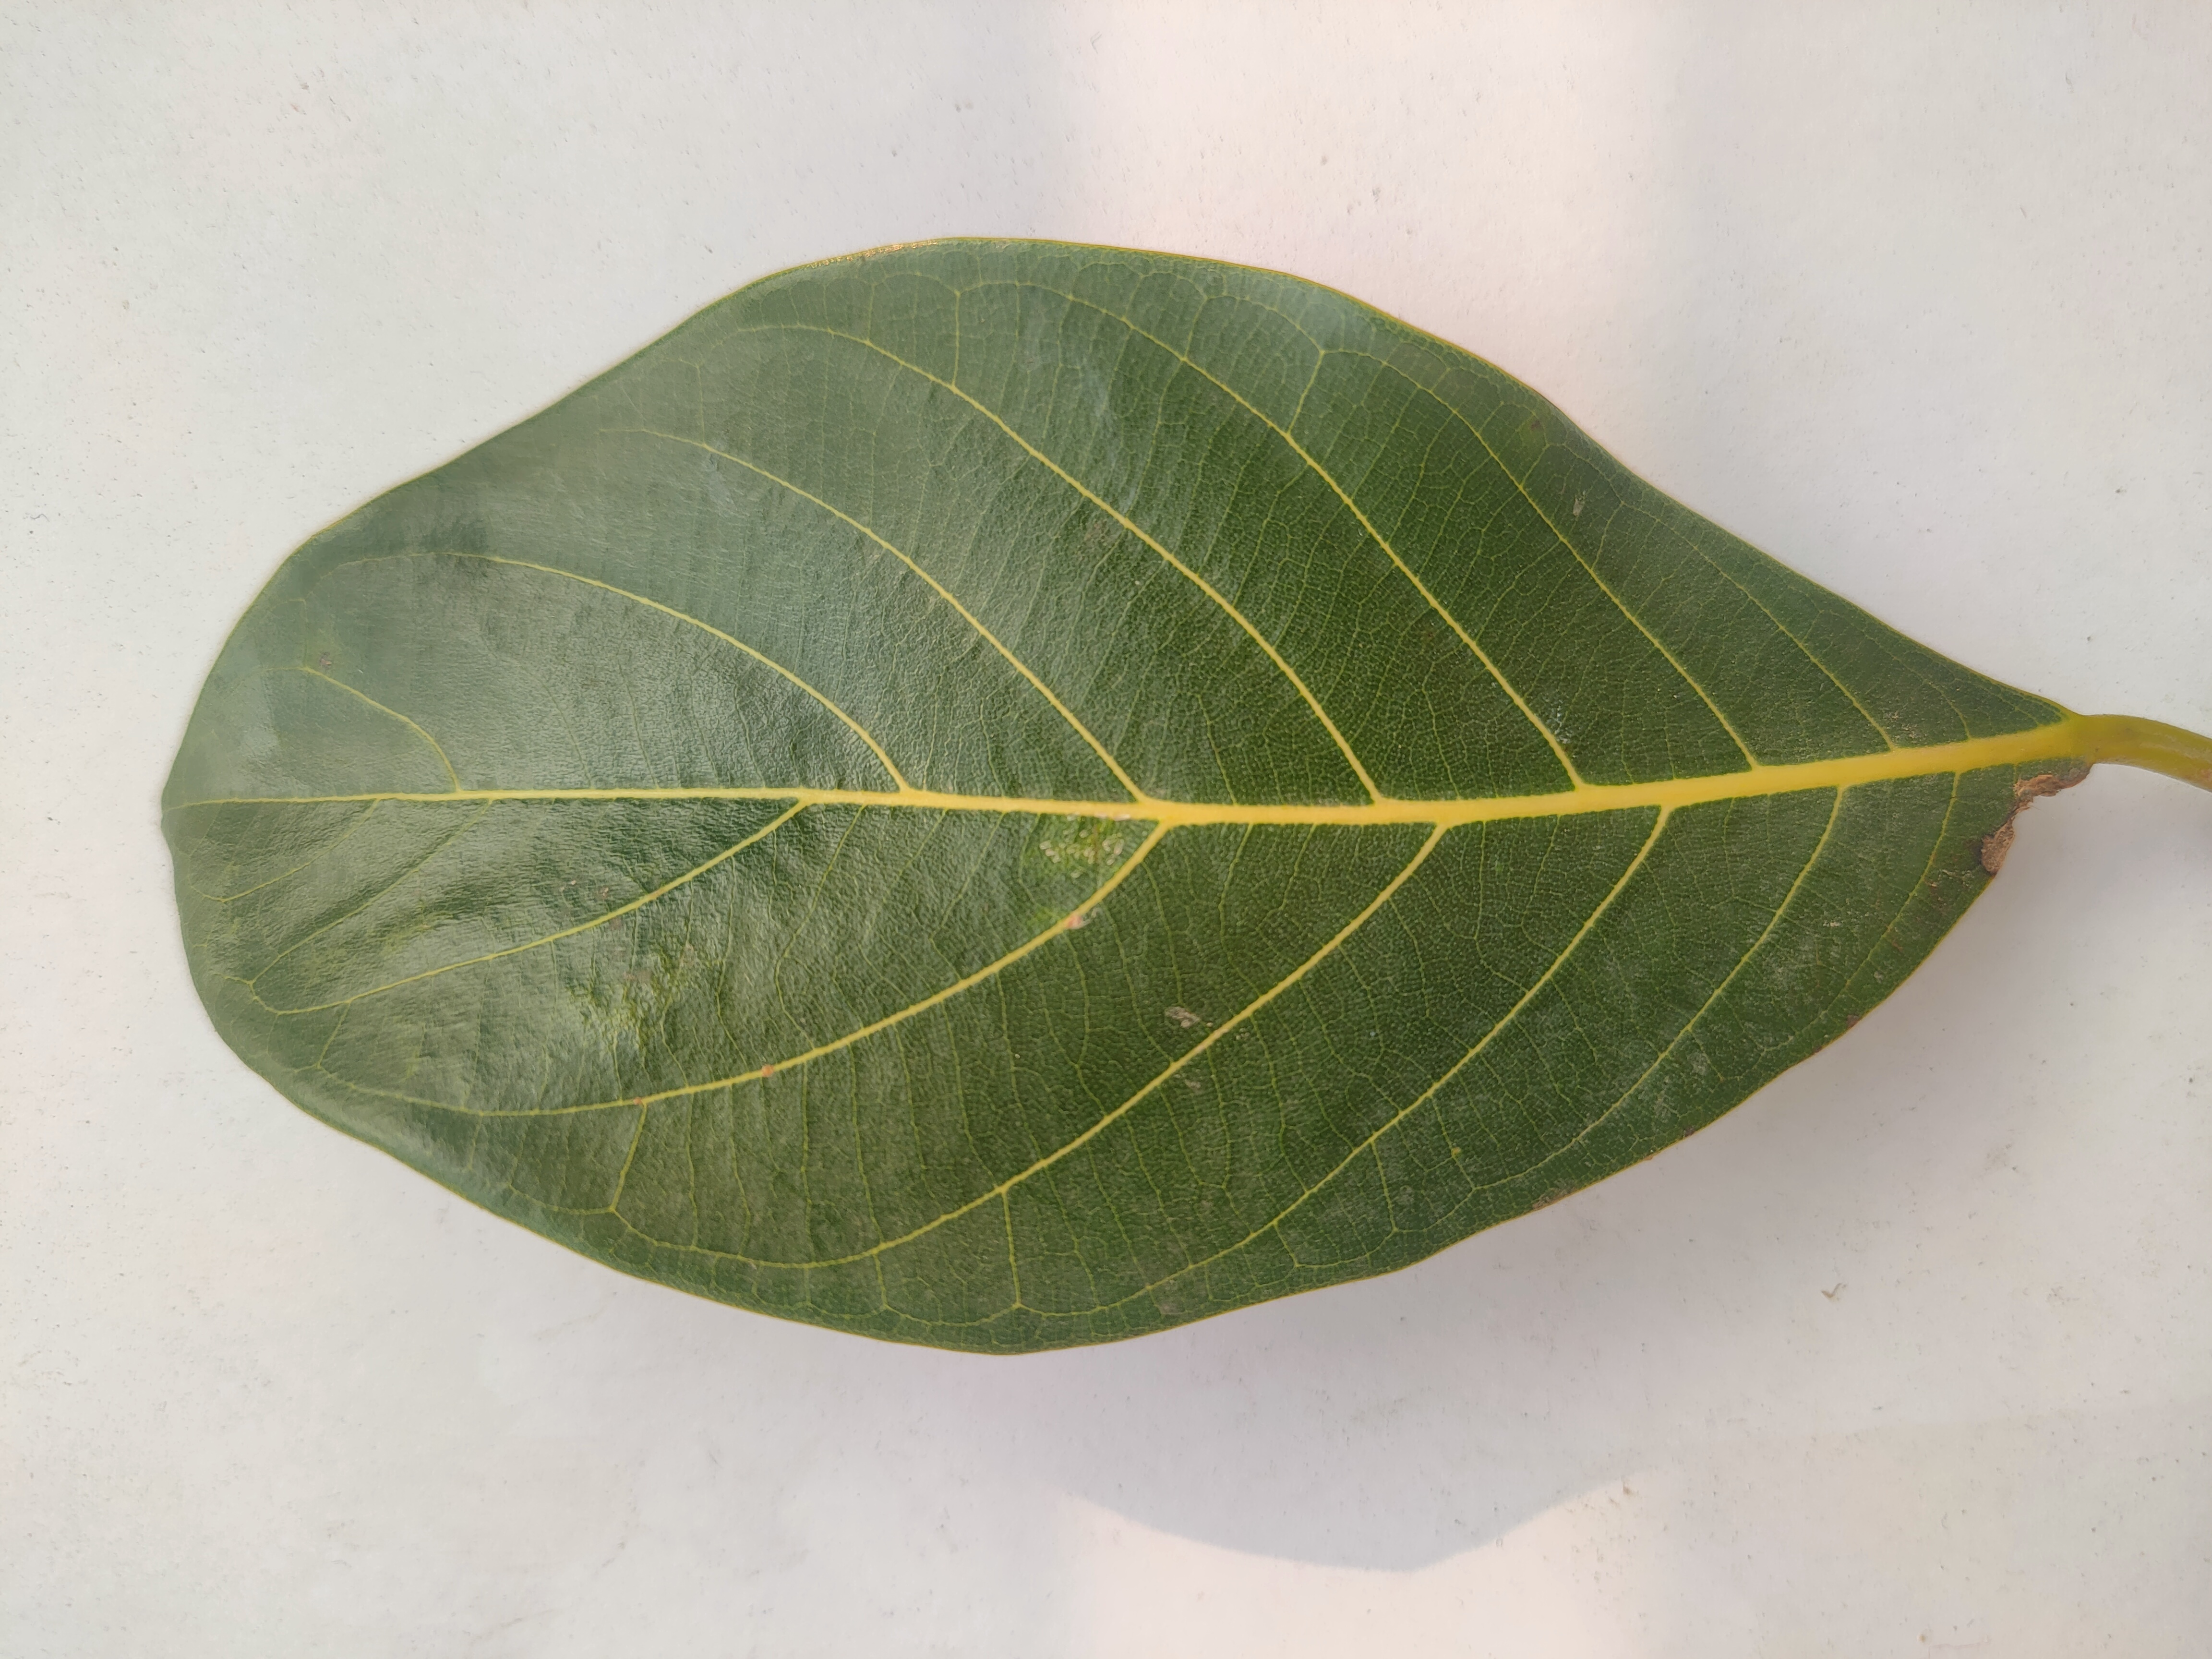
Leaf variety: Jackfruit